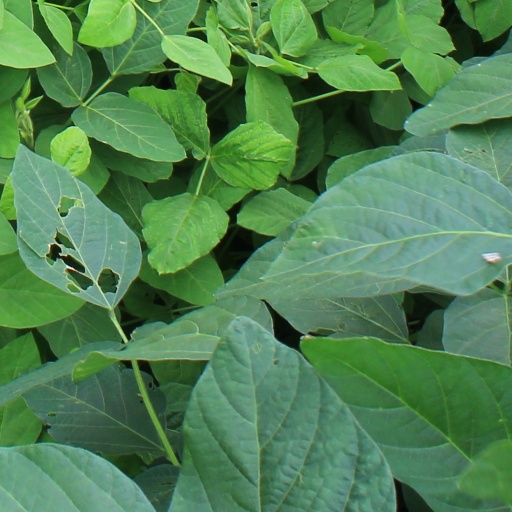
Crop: soybean